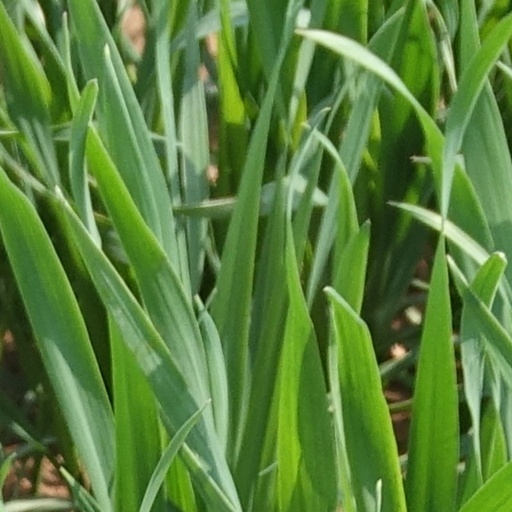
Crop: wheat